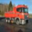
Label: truck